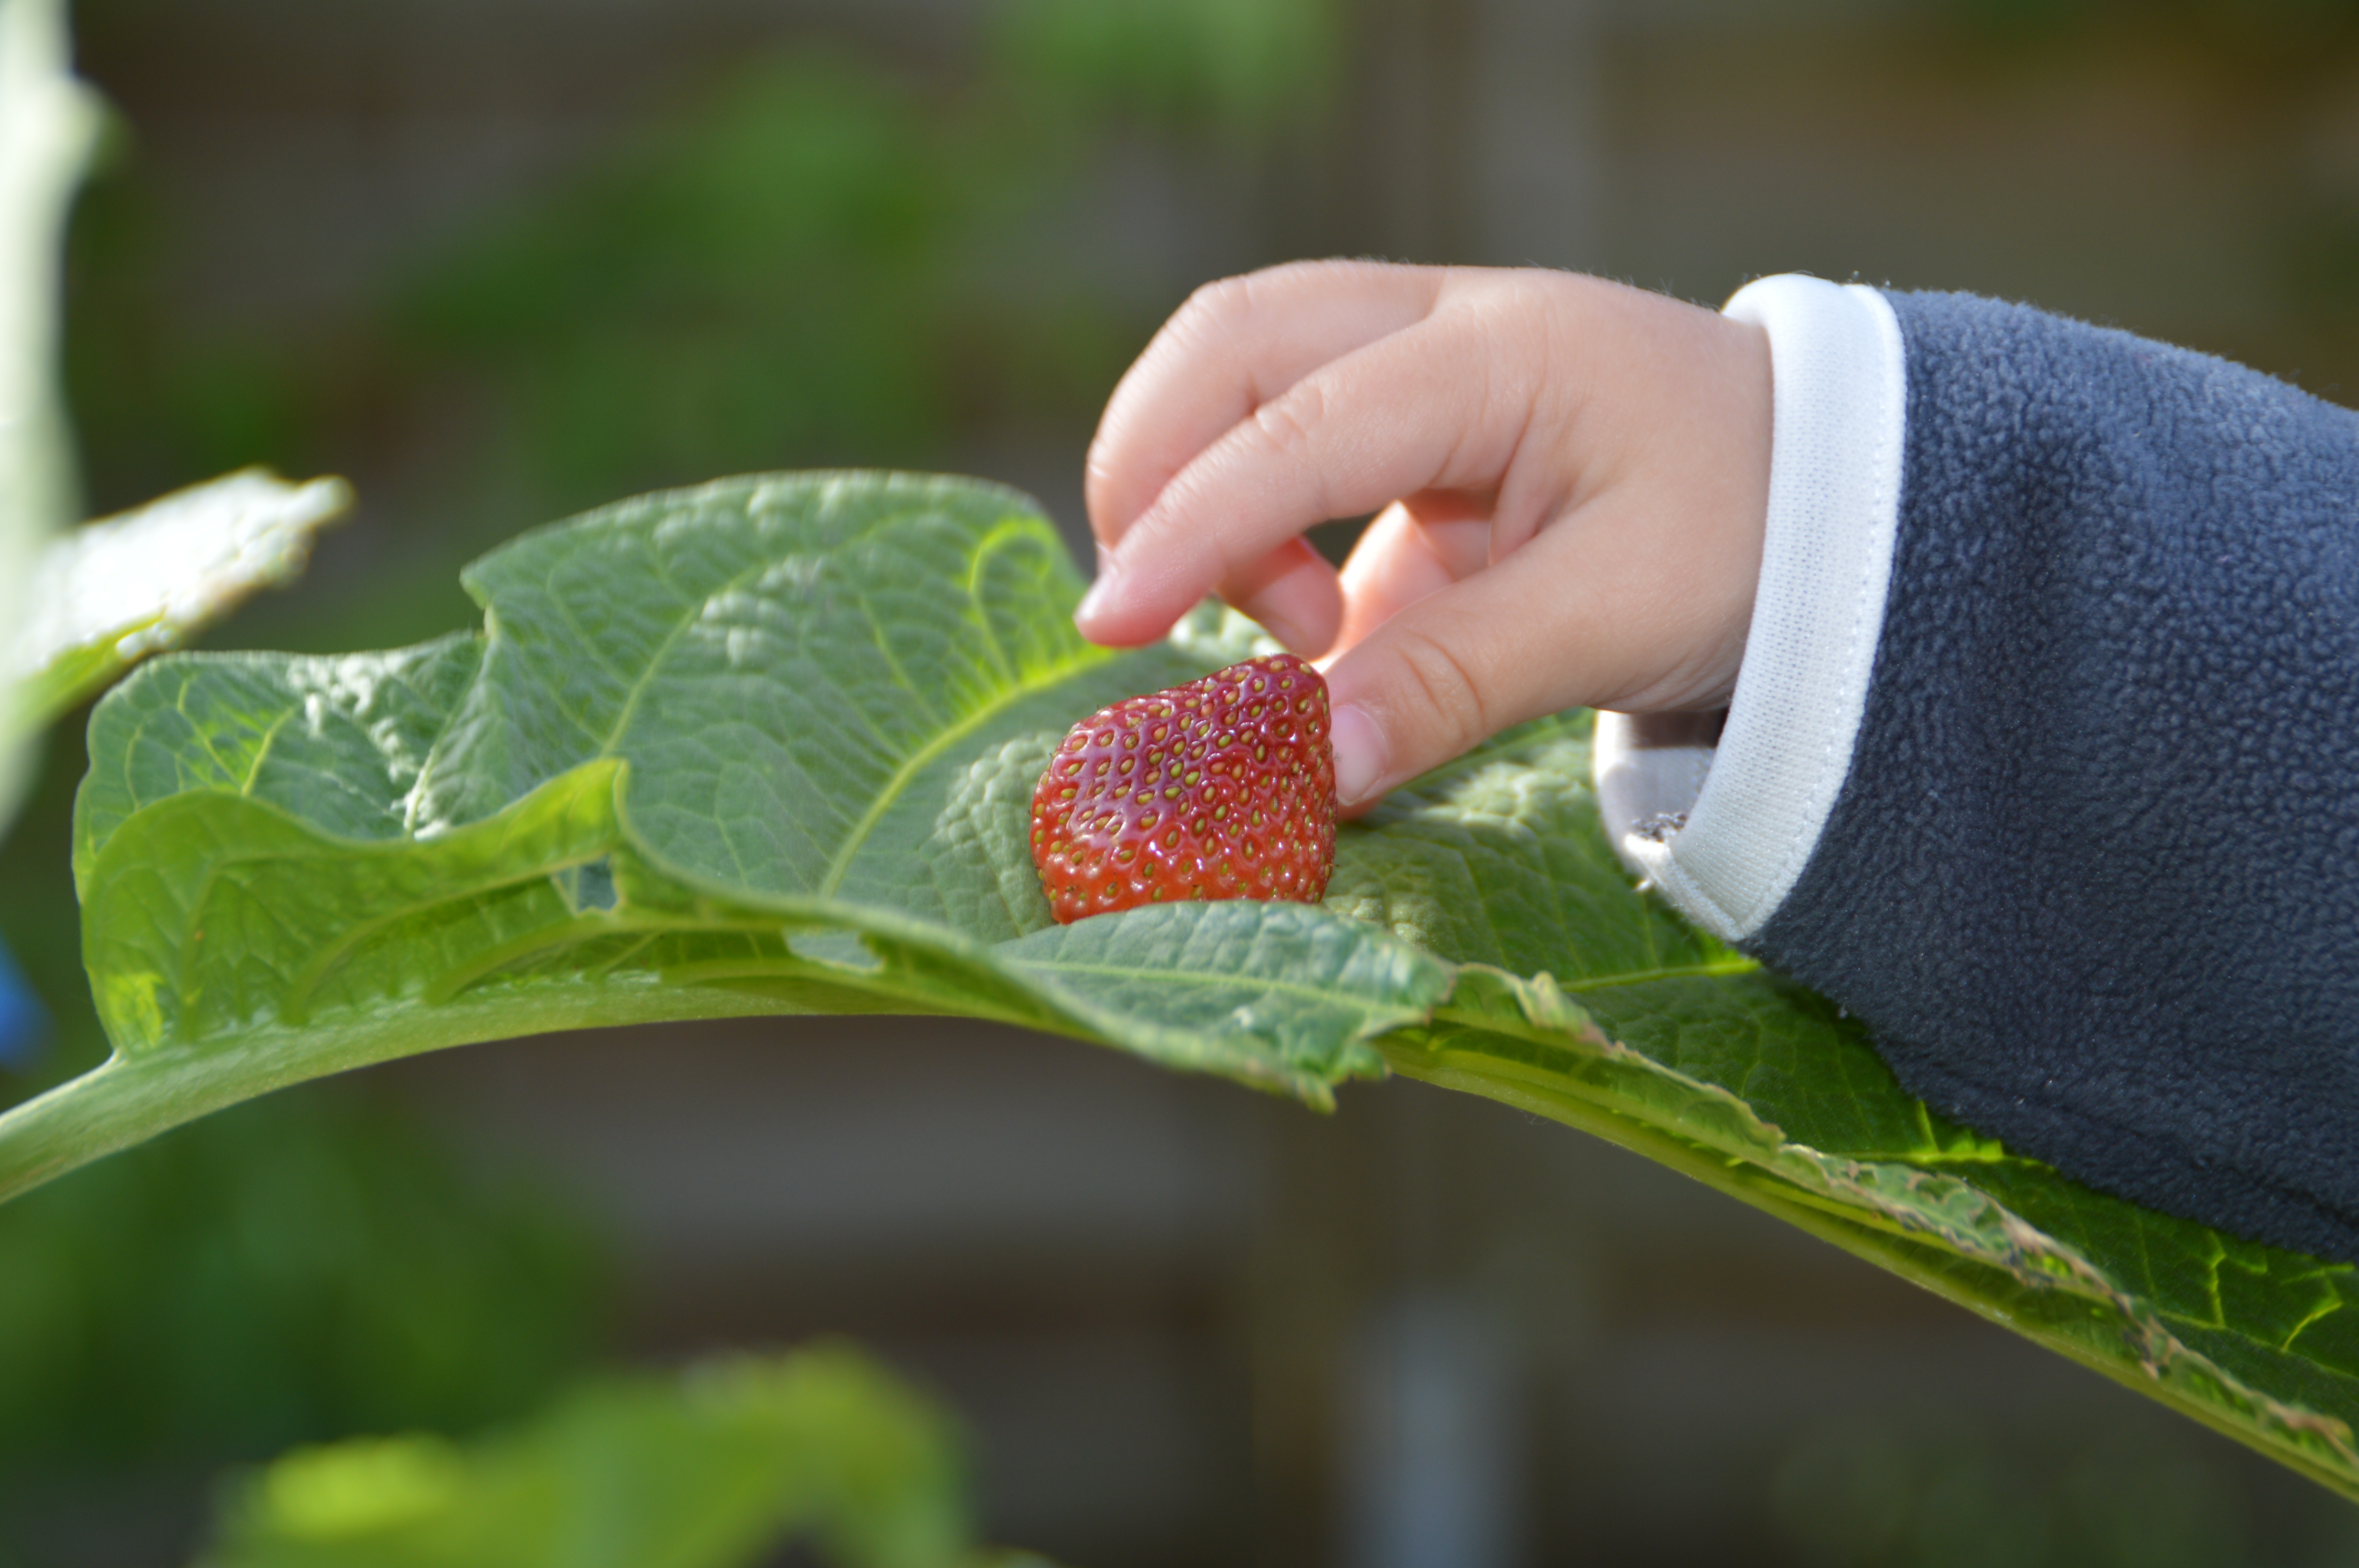
hand, plant, fruit, leaf, flower, food, green, produce, flora, strawberry, close up, shrub, take, macro photography, flowering plant, land plant, larceny